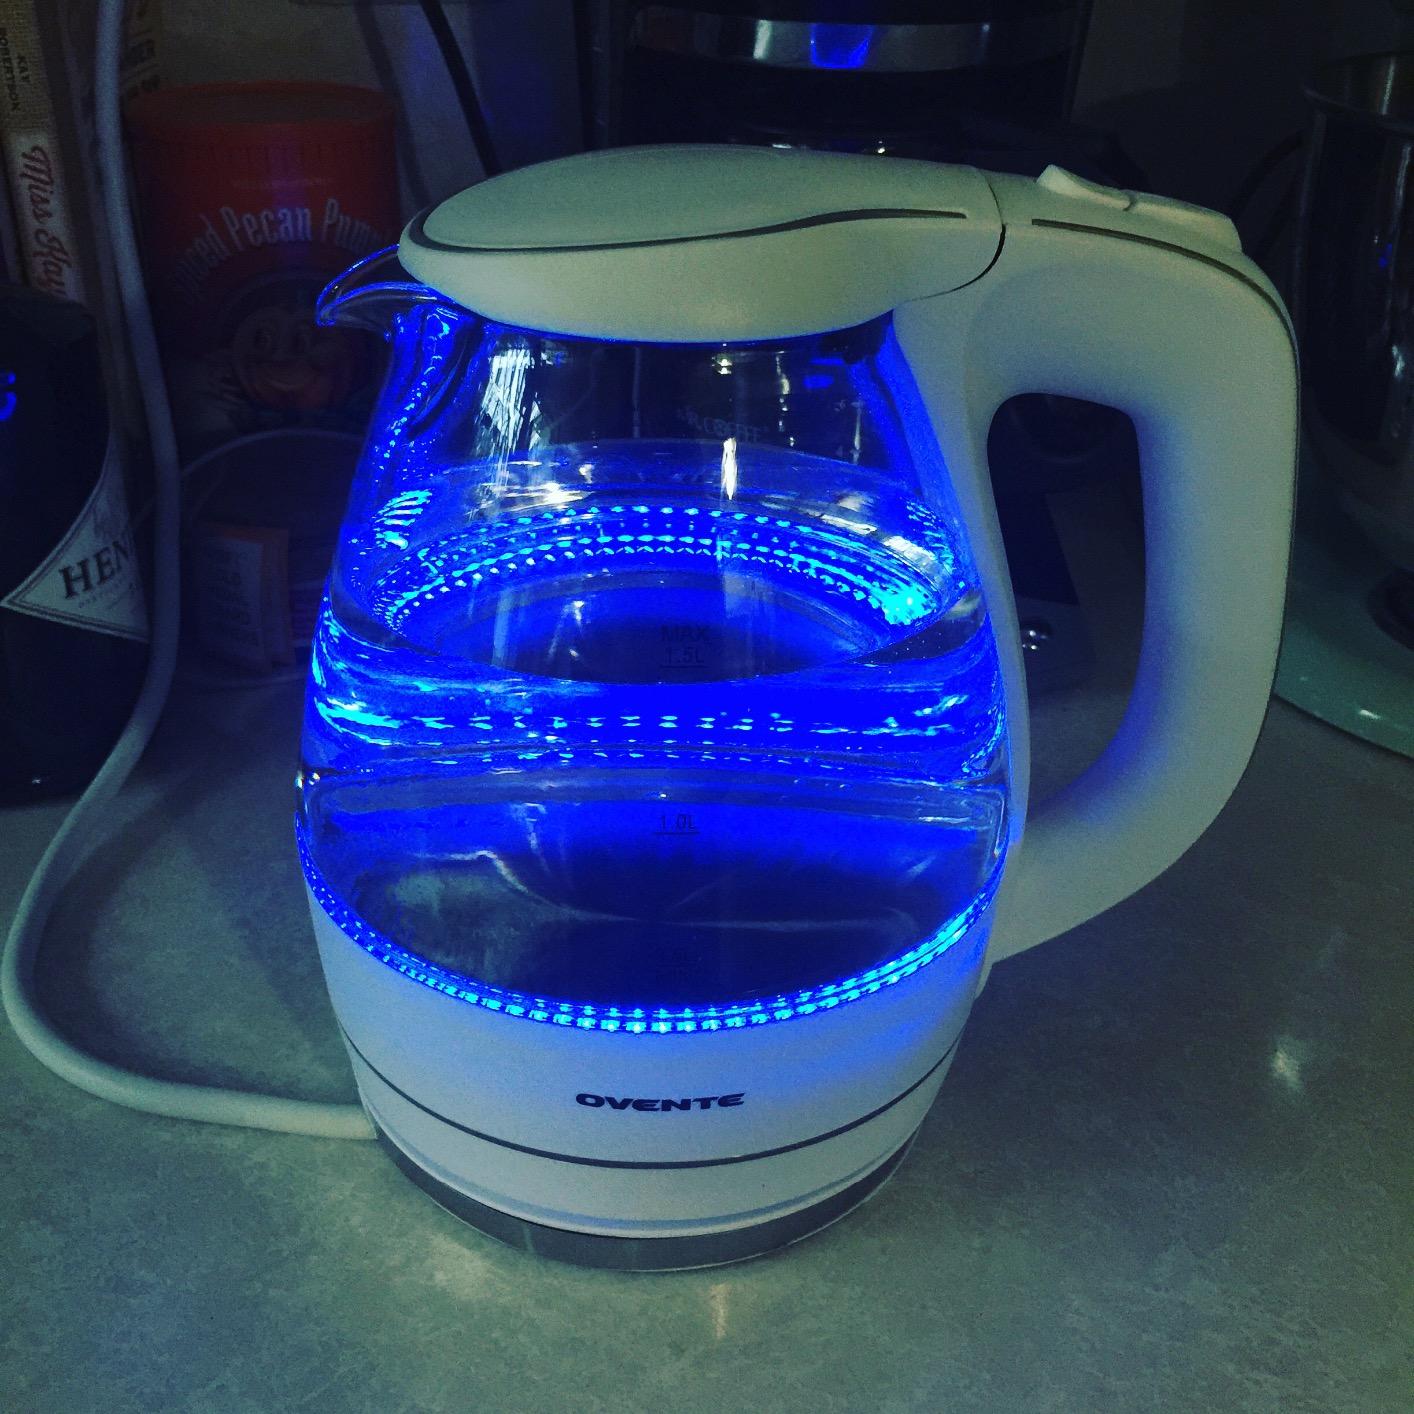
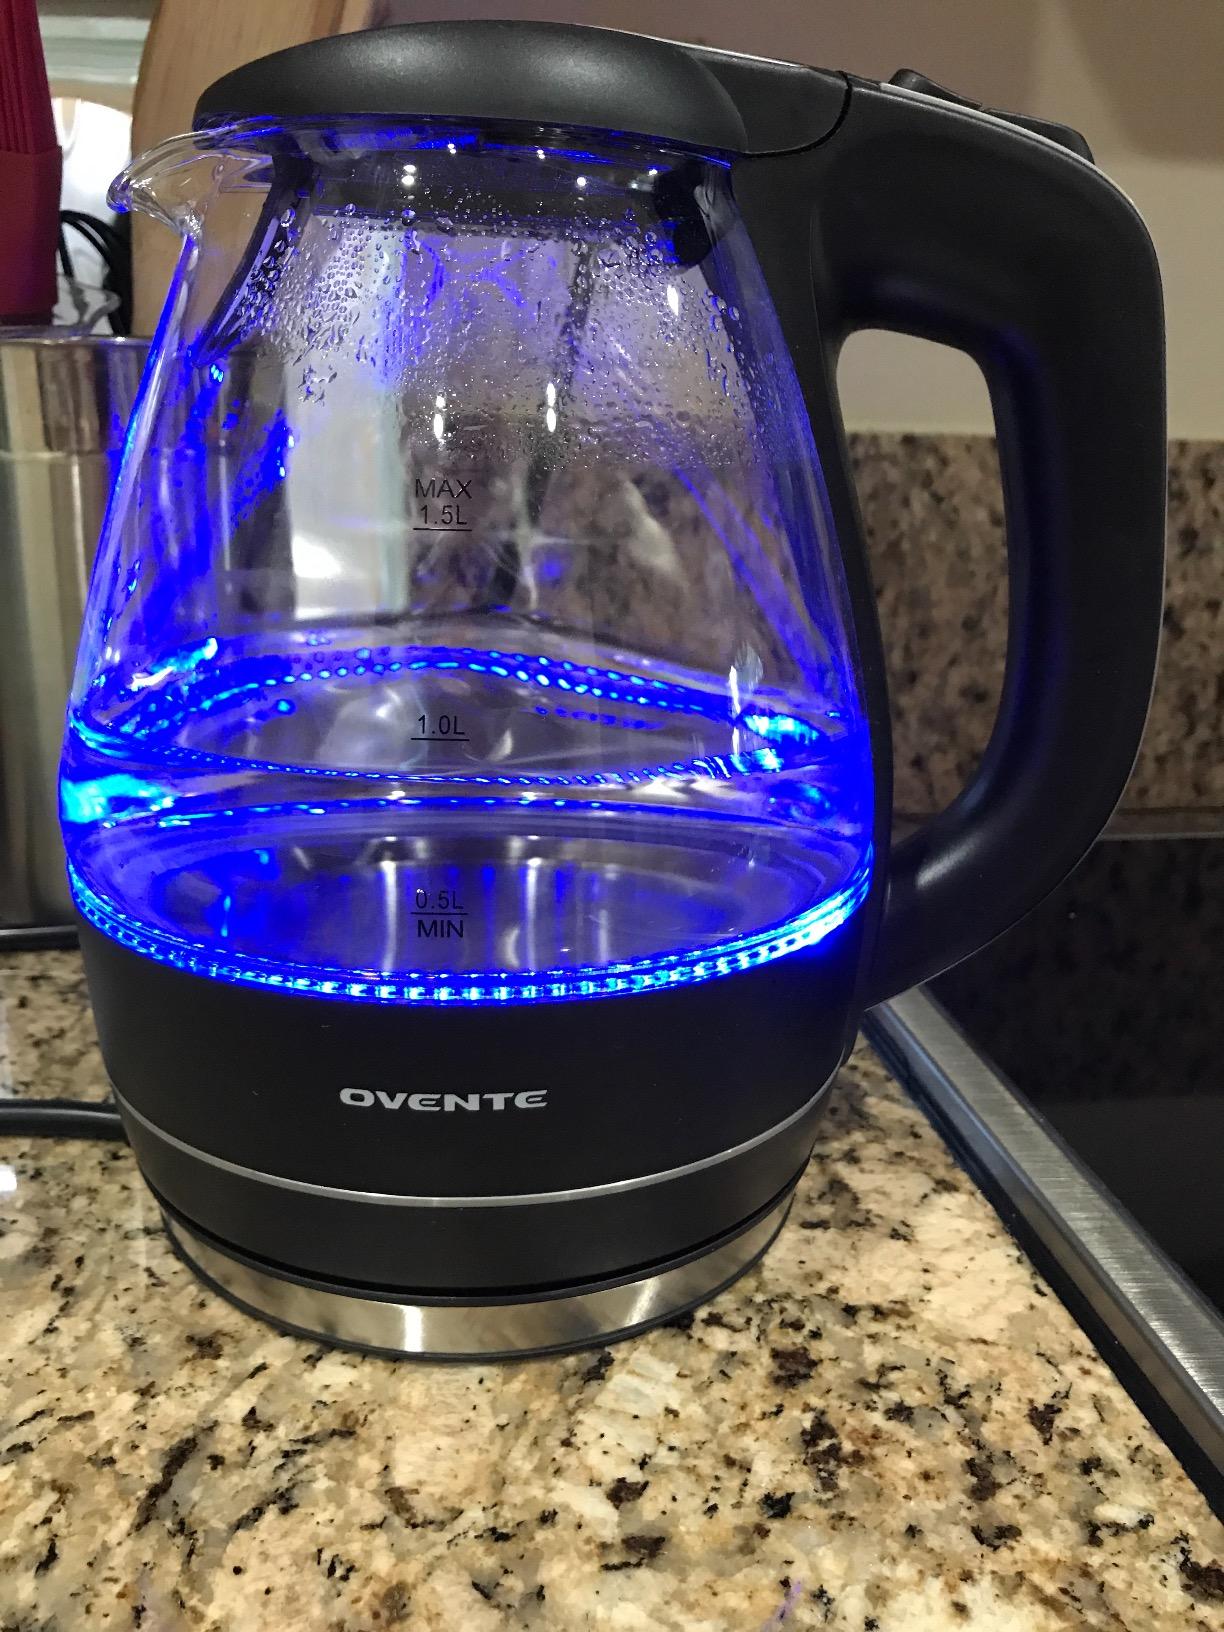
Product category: items_kettle
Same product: no